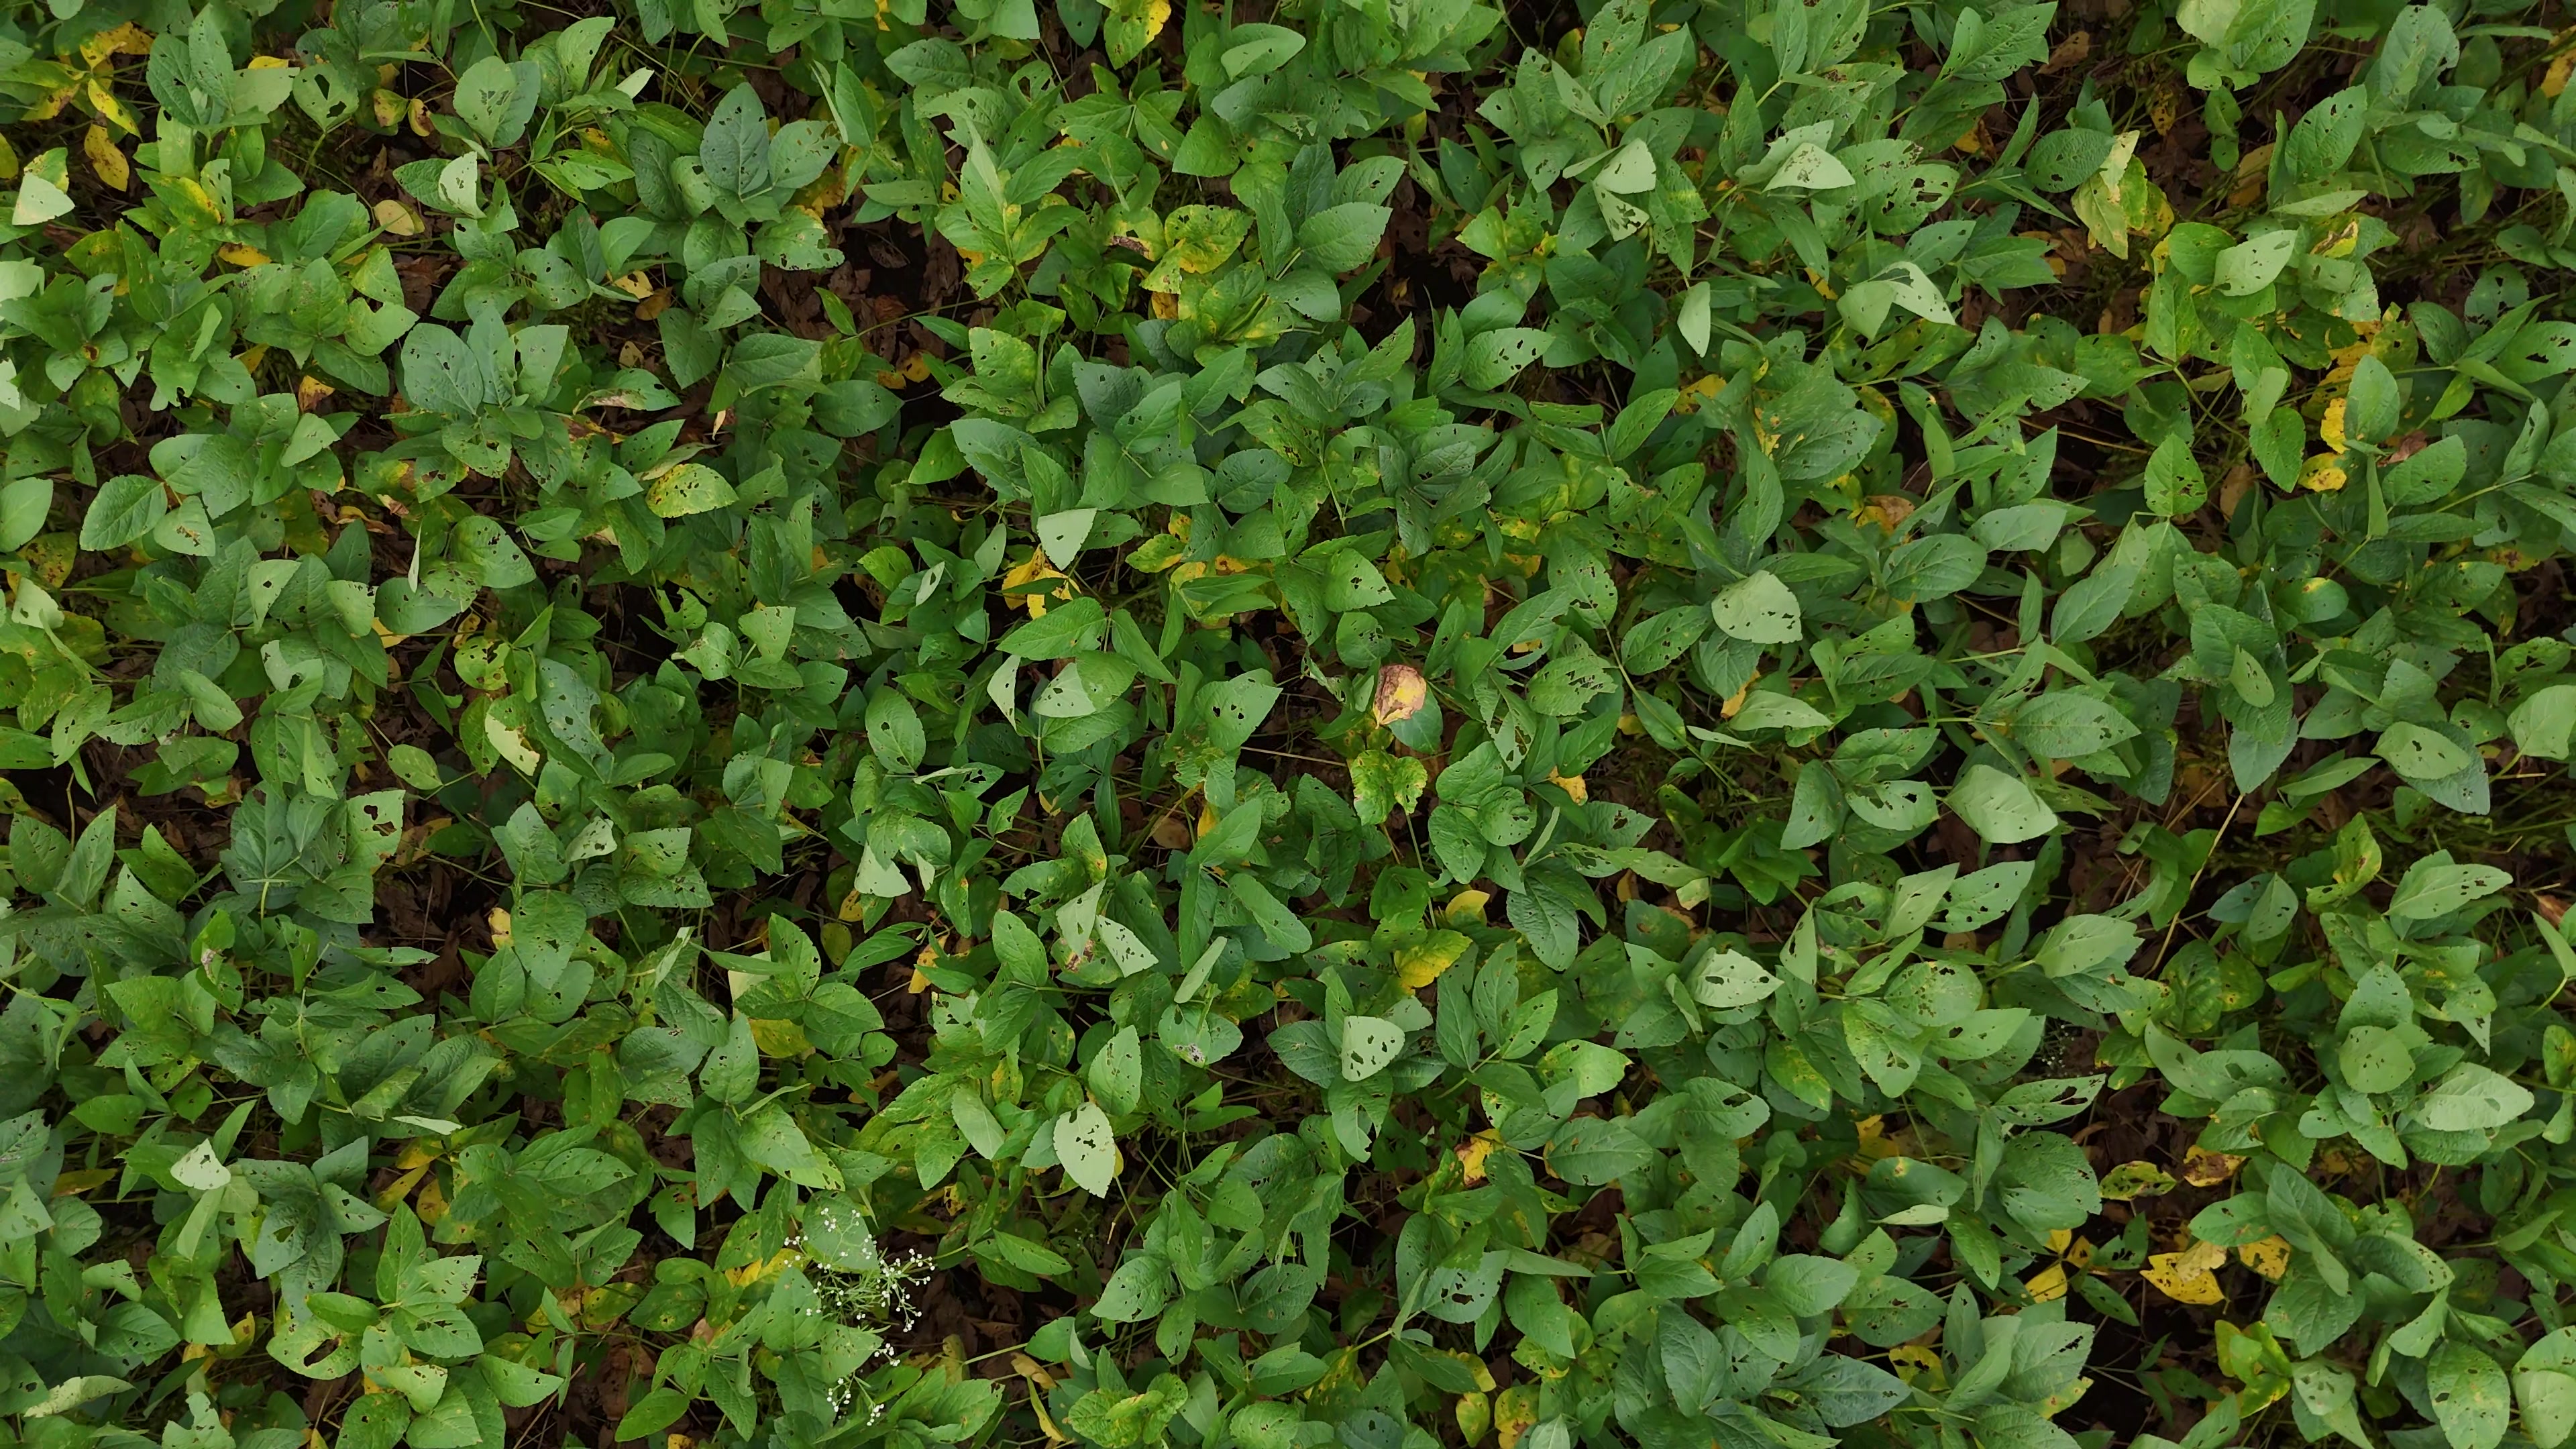
Label: Rust